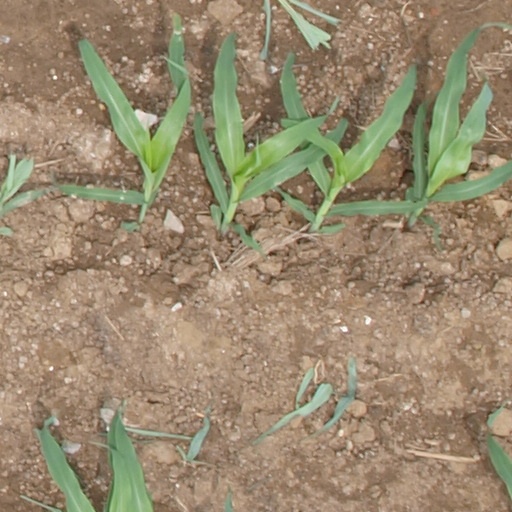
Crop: maize; corn